China–Russia relations

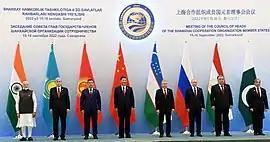
Putin and Xi Jinping at the 2022 Shanghai Cooperation Organisation summit

In 2005, Beijing and Moscow ratified an agreement that ended more than three and half centuries of their struggle over territory and for dominance. Russia is the only country that still controls the territory it acquired from Qing dynasty China via the unequal treaties.